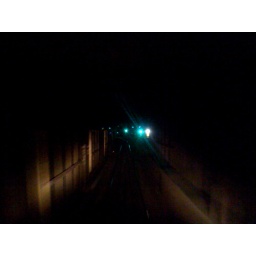
I always imagine I'm running from a train in this tunnel.